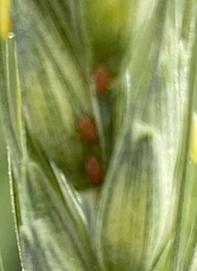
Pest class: english_grain_aphid